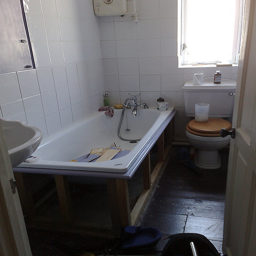
A bathtub sits close to a toilet in a small bathroom.
A bathroom with a white and brown toilet and a tub that's being renovated
A bathtub with debris in it is shown next to a toilet.
A bathroom with tiled floors and tiled walls.
A look into a very narrow rest room with a tub.